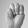
ASL letter: M